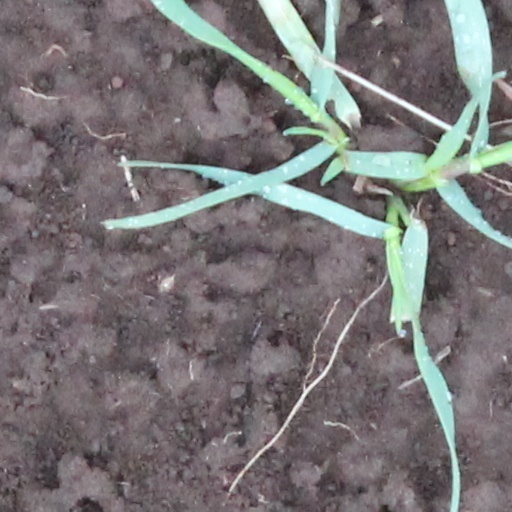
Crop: wheat